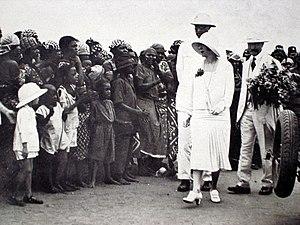
Le roi Albert I et la reine Elisabeth rendent visite au camp militaire de Léopoldville pendant leur voyage à travers le Congo belge, 1928
Congo belge était le nom porté par le territoire de l’actuelle république démocratique du Congo entre le 15 novembre 1908, fin de l’État indépendant du Congo, possession personnelle pendant 23 ans du roi des Belges Léopold II, et l’accession à l’indépendance congolaise, effective le 30 juin 1960. Pendant les 52 ans de la période coloniale, le Congo belge fut géré de Bruxelles, mais avec son armée, la Force publique, sous l'autorité d'un gouverneur général.
Les Aventures de Tintin constituent une série de bandes dessinées créée par le dessinateur et scénariste belge Hergé.
Albert, prince de Belgique, duc de Saxe, prince de Saxe-Cobourg et Gotha et héritier de la couronne belge, puis roi des Belges, est né à Bruxelles le 8 avril 1875 et mort dans un accident d'escalade à Marche-les-Dames le 17 février 1934.
Élisabeth Gabrielle Valérie Marie de Wittelsbach, duchesse en Bavière, née le 25 juillet 1876 à Possenhofen en Bavière et morte le 23 novembre 1965 à Laeken, est issue de la branche cadette de la maison de Wittelsbach.